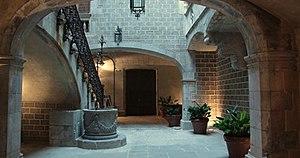
La liste suivante des musées et collections du Baix Empordà traite des différents musées et collections qui existent dans la région du Baix Empordà.